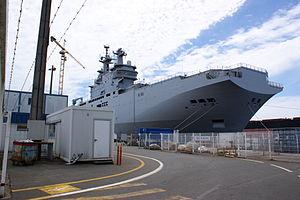
Classe Mistral, le Vladivostok à Saint-Nazaire.
L'affaire des Mistral fait référence à la non livraison de deux porte-hélicoptères Mistral français commandés en 2010 par la Russie, à la suite de son implication dans la crise de Crimée et la guerre du Donbass.
La classe Mistral est un type de porte-hélicoptères amphibies de la Marine française, ils sont catégorisés bâtiments de projection et de commandement jusqu'en janvier 2019. Leur appellation OTAN est Landing Helicopter Dock. Leurs indicatifs visuels vont de L9013 à L9015.